Jacqueline Comes Home

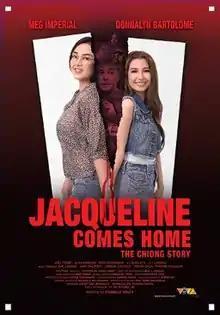

Jacqueline Comes Home is a Filipino crime biographical film starring Meg Imperial and Donnalyn Bartolome playing the roles of Marijoy and Jacqueline Chiong and Ryan Eigenmann as Sonny, the ring leader of the rape and murder. This movie is Alma Moreno's first produced by Viva Films outside of her home studio Regal Films.